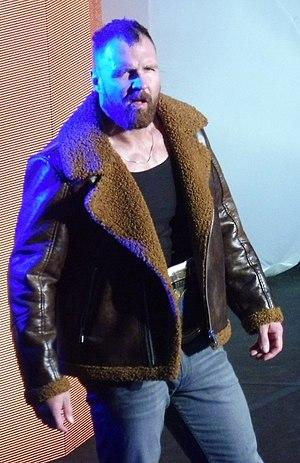
All Elite Wrestling, LLC, d/b/a All Elite Wrestling est une fédération de catch américaine basée à Jacksonville en Floride. La compagnie a été fondée par l’entrepreneur et dirigeant de football américain Tony Khan. Les lutteurs professionnels Cody Rhodes, ainsi que Matt et Nick Jackson, membre connus sous le nom de The Elite, sont les premiers talents sous contrat avec la compagnie en tant que lutteur. Ils sont aussi les vice-présidents exécutifs.
Jonathan David Good est un catcheur américain. Il a surtout été connu pour son travail à la World Wrestling Entertainment sous le nom de Dean Ambrose. Il travaille actuellement à la All Elite Wrestling et à la New Japan Pro Wrestling, sous le nom de Jon Moxley. Il est l'actuel champion du monde de la All Elite Wrestling.